Hasina Jalal

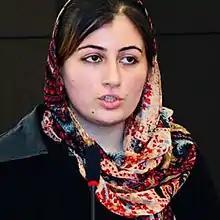
Jalal in 2020

Hasina Jalal (Persian: حسینه جلال) is an advocate for women's rights and democracy in Afghanistan, with over a decade of experience in policy advocacy, civil society engagement and academic scholarship. In 2014, Jalal was elected by public vote to receive the "N-Peace Award" from the UN Secretary General's Special Advisor on the University for Peace and UNDP Asia Pacific Regional Office.